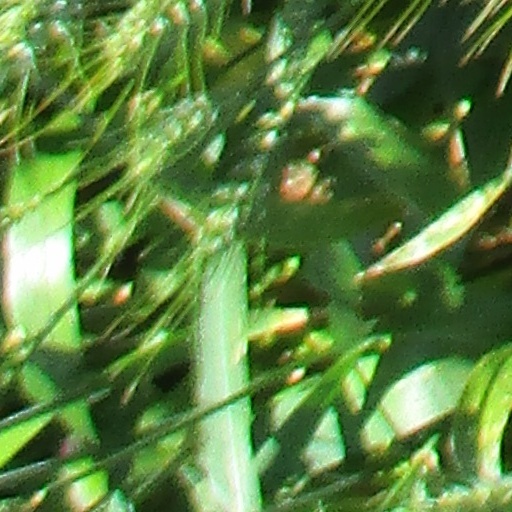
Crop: wheat